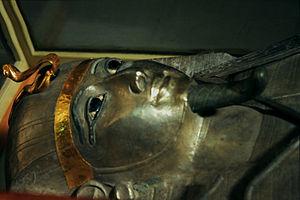
NRT III est le tombeau que Psousennès Iᵉʳ s’est fait aménager dans la nécropole royale de Tanis.
L'art de la Troisième Période intermédiaire égyptienne s'étend donc sur quatre siècles, sur la période qui va de la XXIᵉ jusqu'à la XXVᵉ dynastie : soit la XXIᵉ dynastie, puis deux dynasties lybiennes rivales, la XXIIᵉ à Thèbes et la XXIIIᵉ à Tanis, suivies de la courte XXIVᵉ dynastie saïte, et de la XXVᵉ dynastie dite éthiopienne. Il est bien difficile de s'entendre sur des critères qui permettraient de fixer le moment de bascule entre la fin d'une époque, plus ou moins instable et le début d'une autre époque, de type « Intermédiaire », plus instable encore. Aussi, pour certains la XXIᵉ dynastie relève de la fin du Nouvel Empire, alors que pour d'autres on entre dans la Troisième Période intermédiaire.
Psousennès Iᵉʳ ou Pasebakhâenniout Iᵉʳ est un pharaon de la XXIᵉ dynastie de -1043 à -991. Manéthon l'appelle Psousenes.